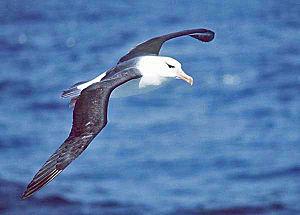
L'Albatros à sourcils noirs est une espèce de grands oiseaux marins de la famille des Diomedeidae. C'est une espèce menacée, classée sur la liste rouge des espèces en danger de l'UICN, mais c'est l'espèce d'albatros la plus commune et la plus répandue.